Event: Nepal Earthquake
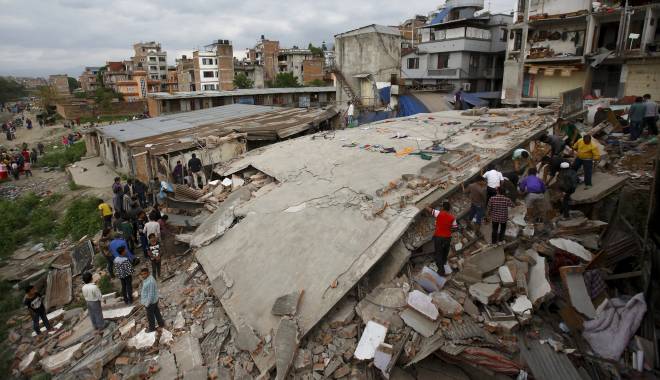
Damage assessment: damage